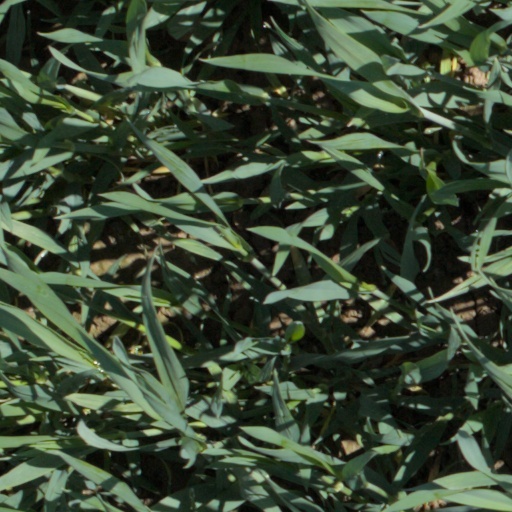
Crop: wheat